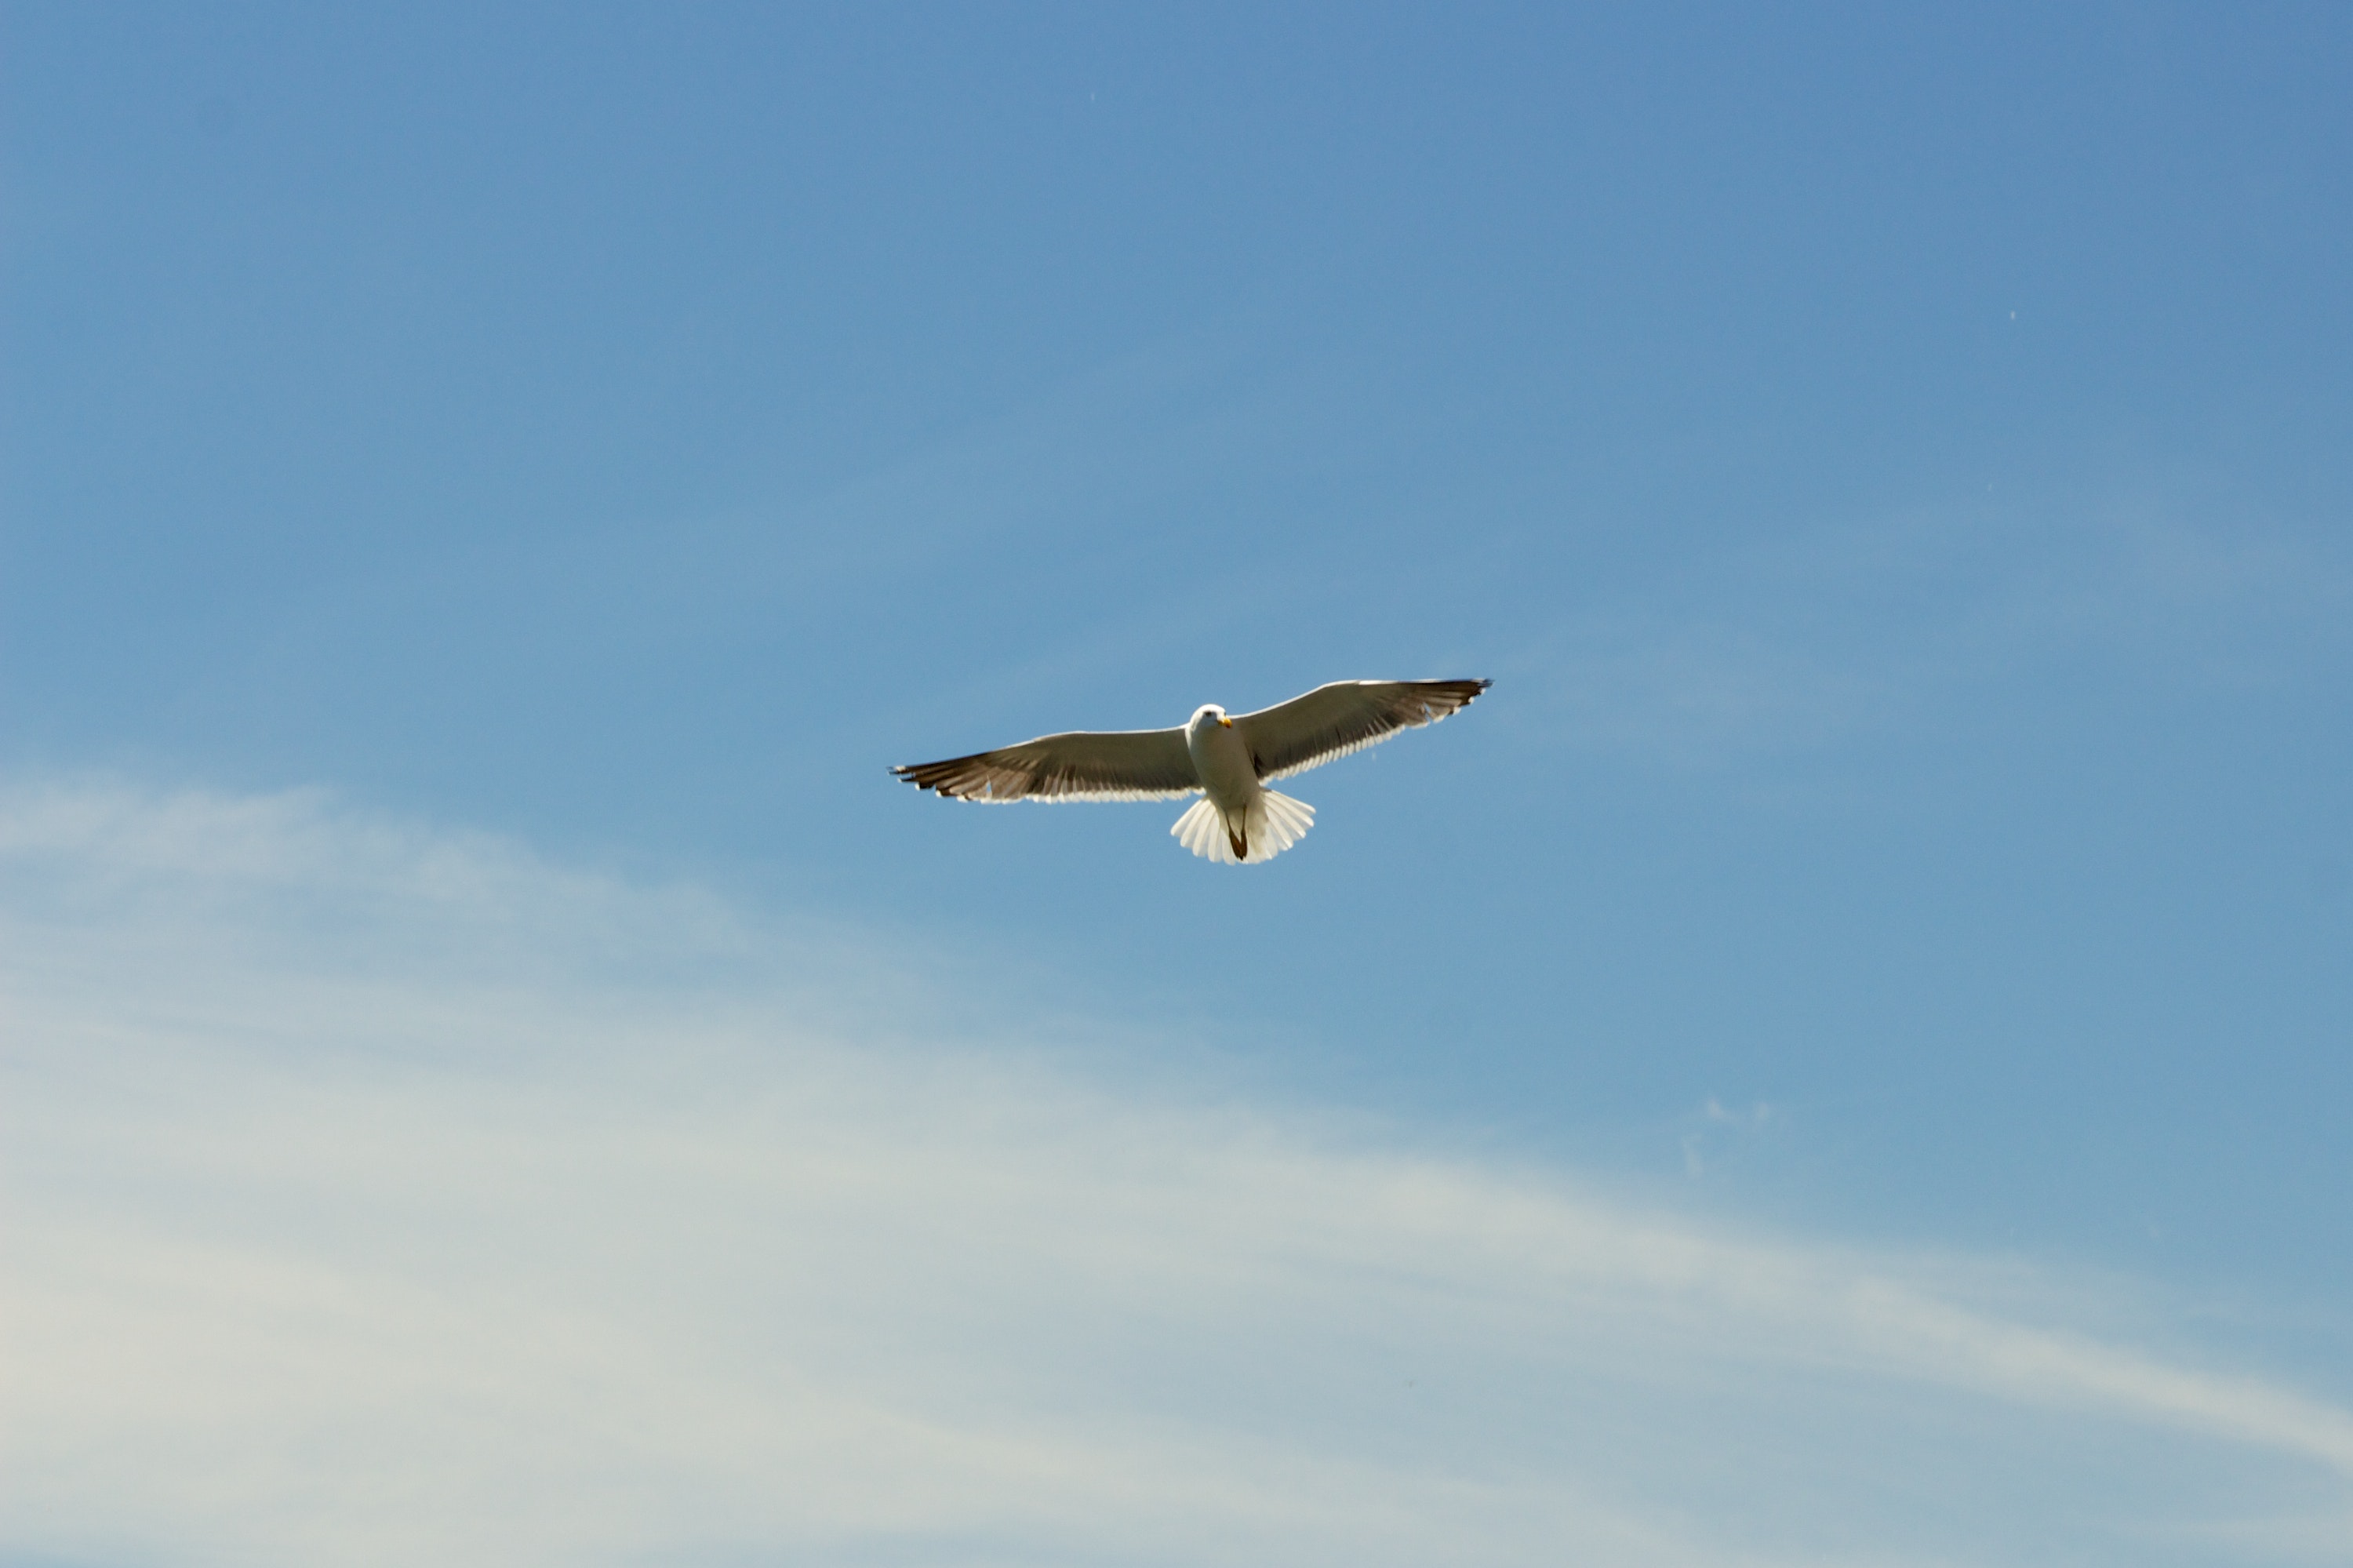
bird, sky, bird of prey, eagle, wing, flight, accipitridae, accipitriformes, buzzard, beak, hawk, falconiformes, seabird, falcon